Lucy Yi Zhenmei

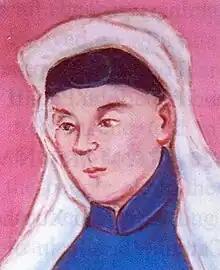
An imaginary depiction of Lucy Yi

Lucy Yi Zhenmei (December 9, 1815 – February 19, 1862) was a Sichuanese Catholic saint from Mianyang, Sichuan Province, China. She is the lone woman of the five Guizhou Martyrs, a subset of the much larger Martyr Saints of China. She is referred to as ('Blessed Lucy Yi') in old French sources.